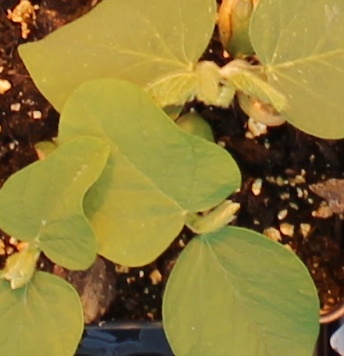
Label: Soybean